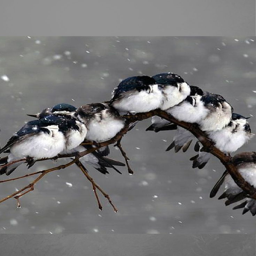
birds having a little rest on a bark in snowy weather .